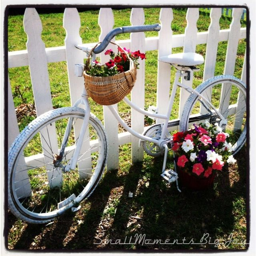
what to do with a broken bicycle